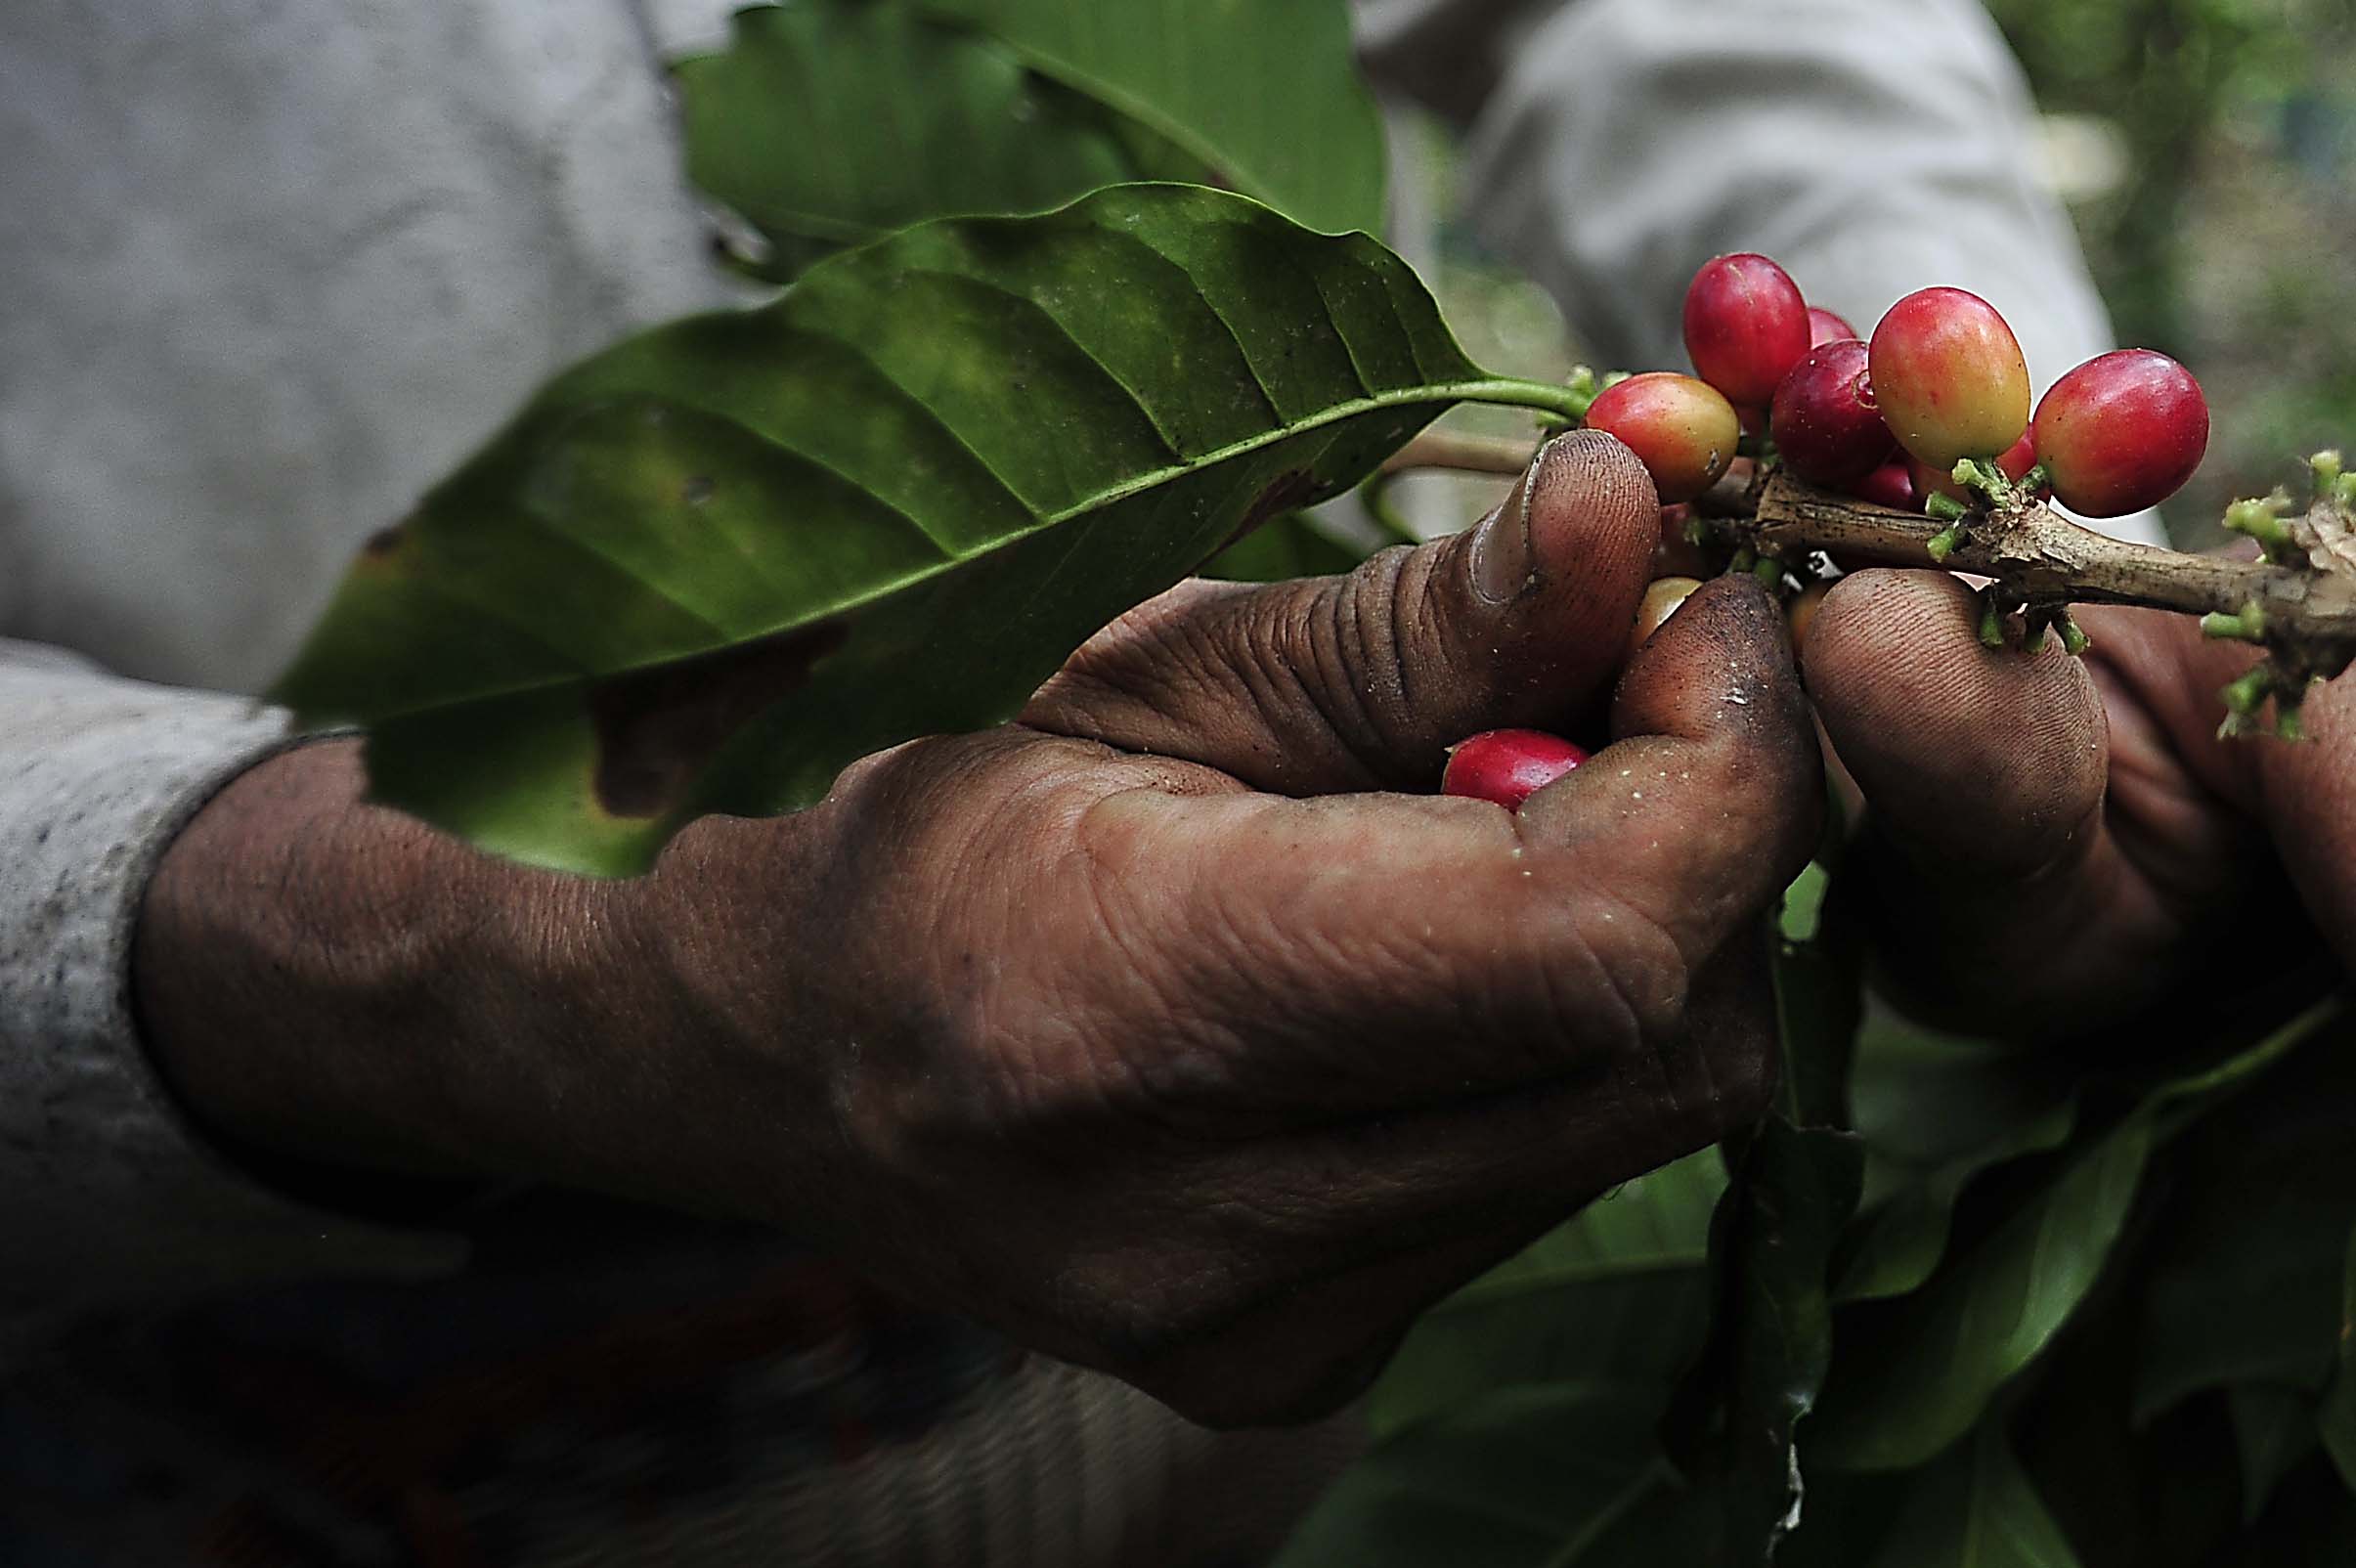
nature, plant, leaf, hand, finger, local food, tree